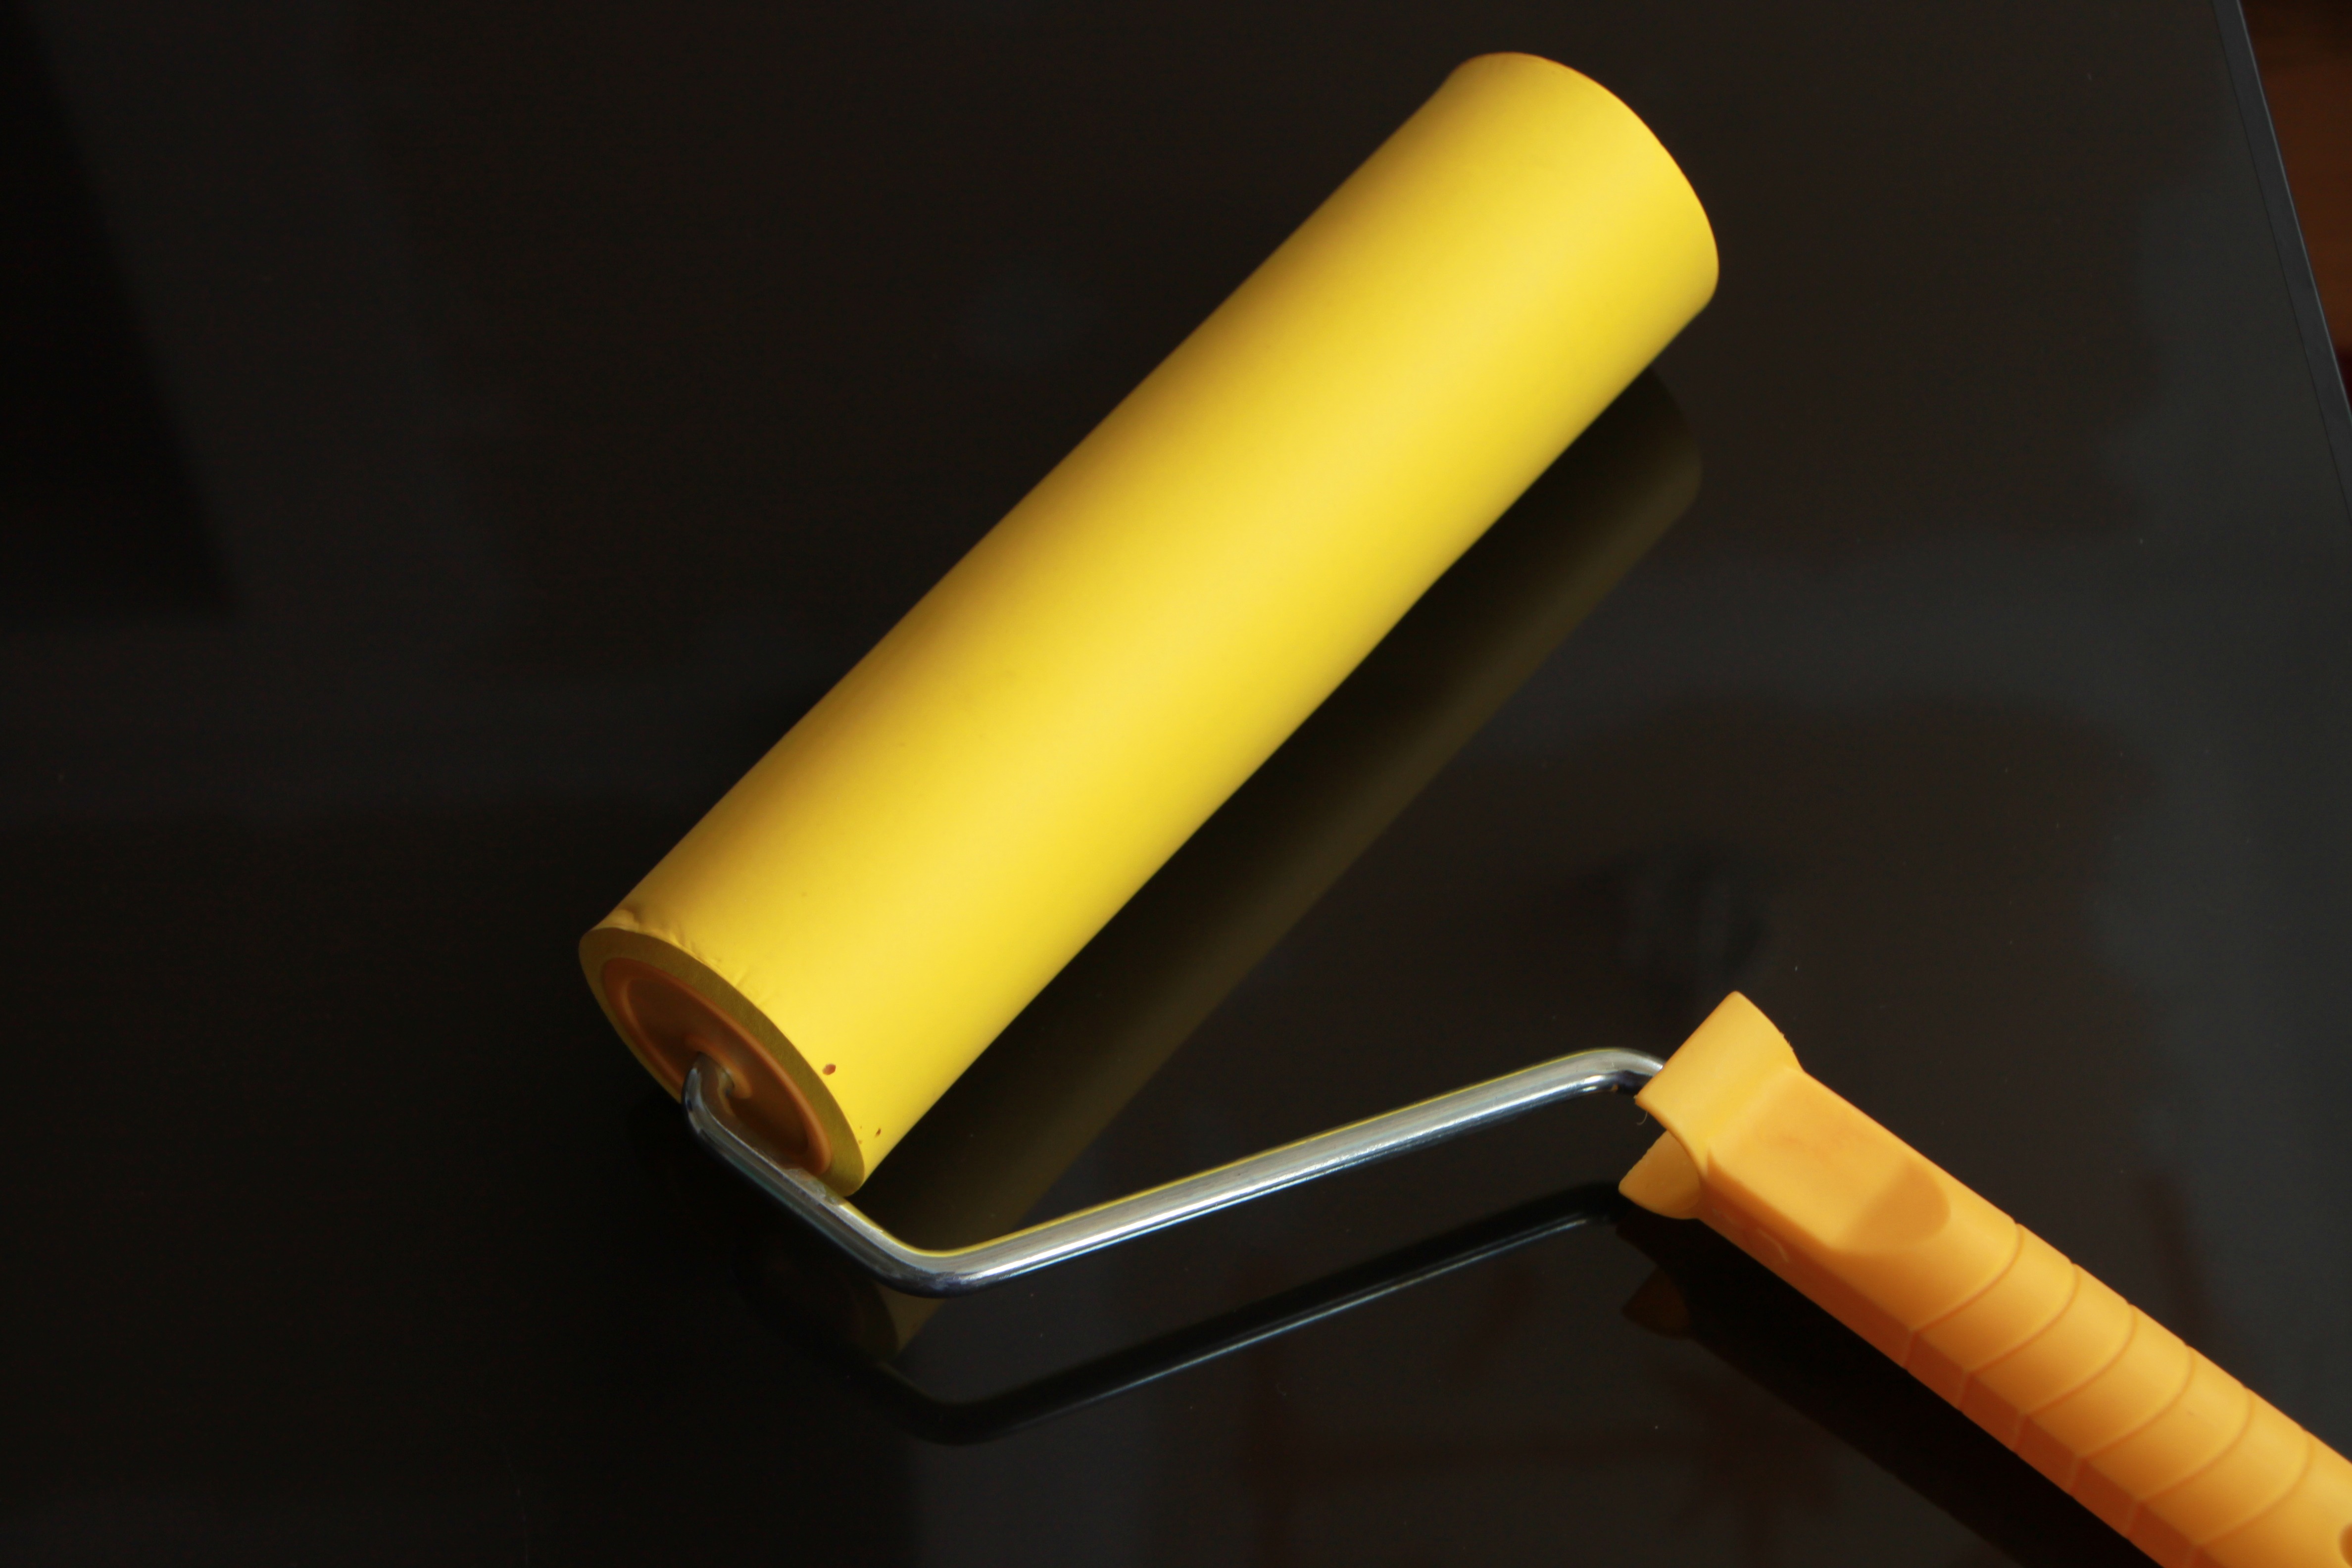
yellow, lighting, tools, wallpaper, roller, rubber, eva, seam